70th Academy Awards

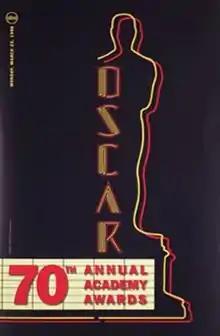
Official poster

The 70th Academy Awards ceremony, organized by the Academy of Motion Picture Arts and Sciences (AMPAS), took place on March 23, 1998, at the Shrine Auditorium in Los Angeles beginning at 6:00 p.m. PST / 9:00 p.m. EST. During the show, AMPAS presented Academy Awards (commonly referred to as Oscars) in 24 categories honoring films released in 1997. The ceremony, which was televised in the United States by ABC, was produced by Gil Cates and directed by Louis J. Horvitz. Actor Billy Crystal hosted the show for the sixth time. He had first hosted the 62nd ceremony held in 1990, and most recently the previous year's awards. Nearly a month earlier in an event held at the Regent Beverly Wilshire Hotel in Beverly Hills, California on February 28, the Academy Awards for Technical Achievement were presented by host Ashley Judd.